Turning on the Girls

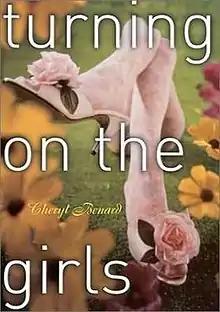
Cover of the hardback edition, 2001

Turning on the Girls is a 2001 American comedic dystopian science fiction novel written by Cheryl Benard.